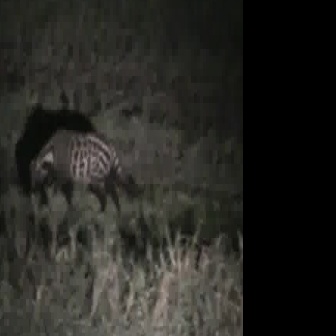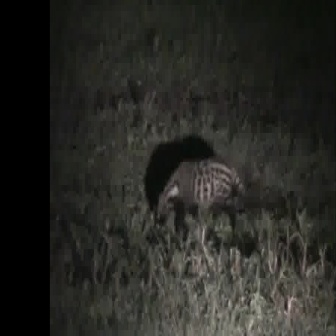
  Please identify the target specified by the bounding box [28,128,131,231] in the first image and locate it in the second image. Return the coordinates in [x_min,y_min,x_max,y_max] format.
Answer: [155,159,246,250]